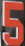
Number: 5